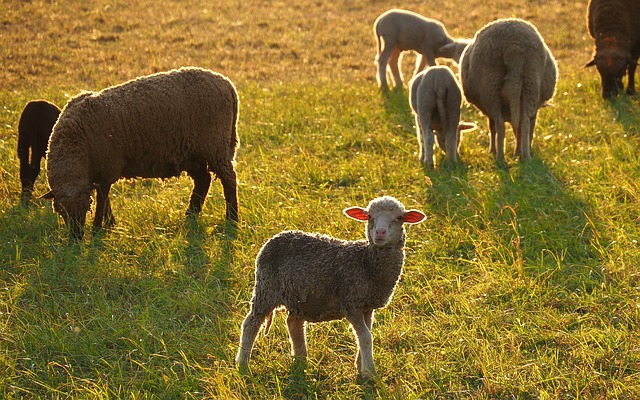
Label: pecora